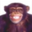
Label: chimpanzee